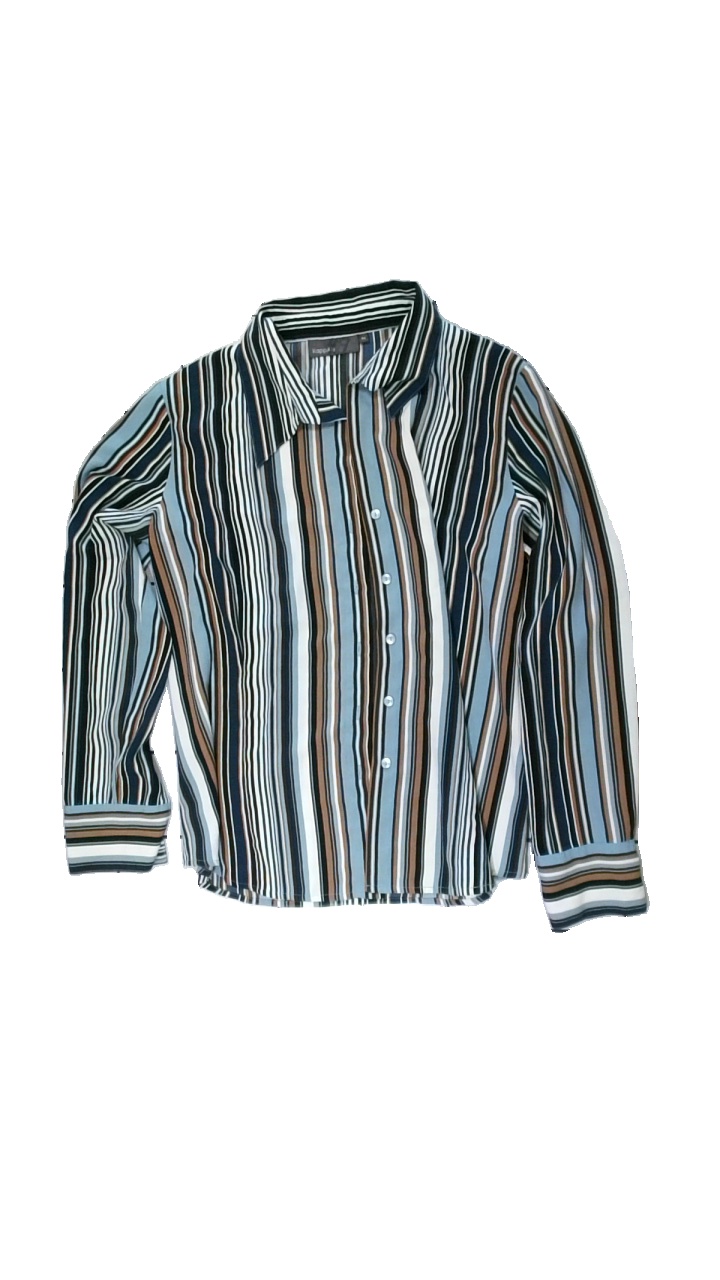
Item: Shirt (Ladies)
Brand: Kappahl
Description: randig skjorta i mycket bra skick
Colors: Blue, Brown, White, Multicolor
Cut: Regular
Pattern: Striped
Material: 100% polyester
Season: All
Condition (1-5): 5
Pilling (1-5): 5
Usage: Reuse
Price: <50